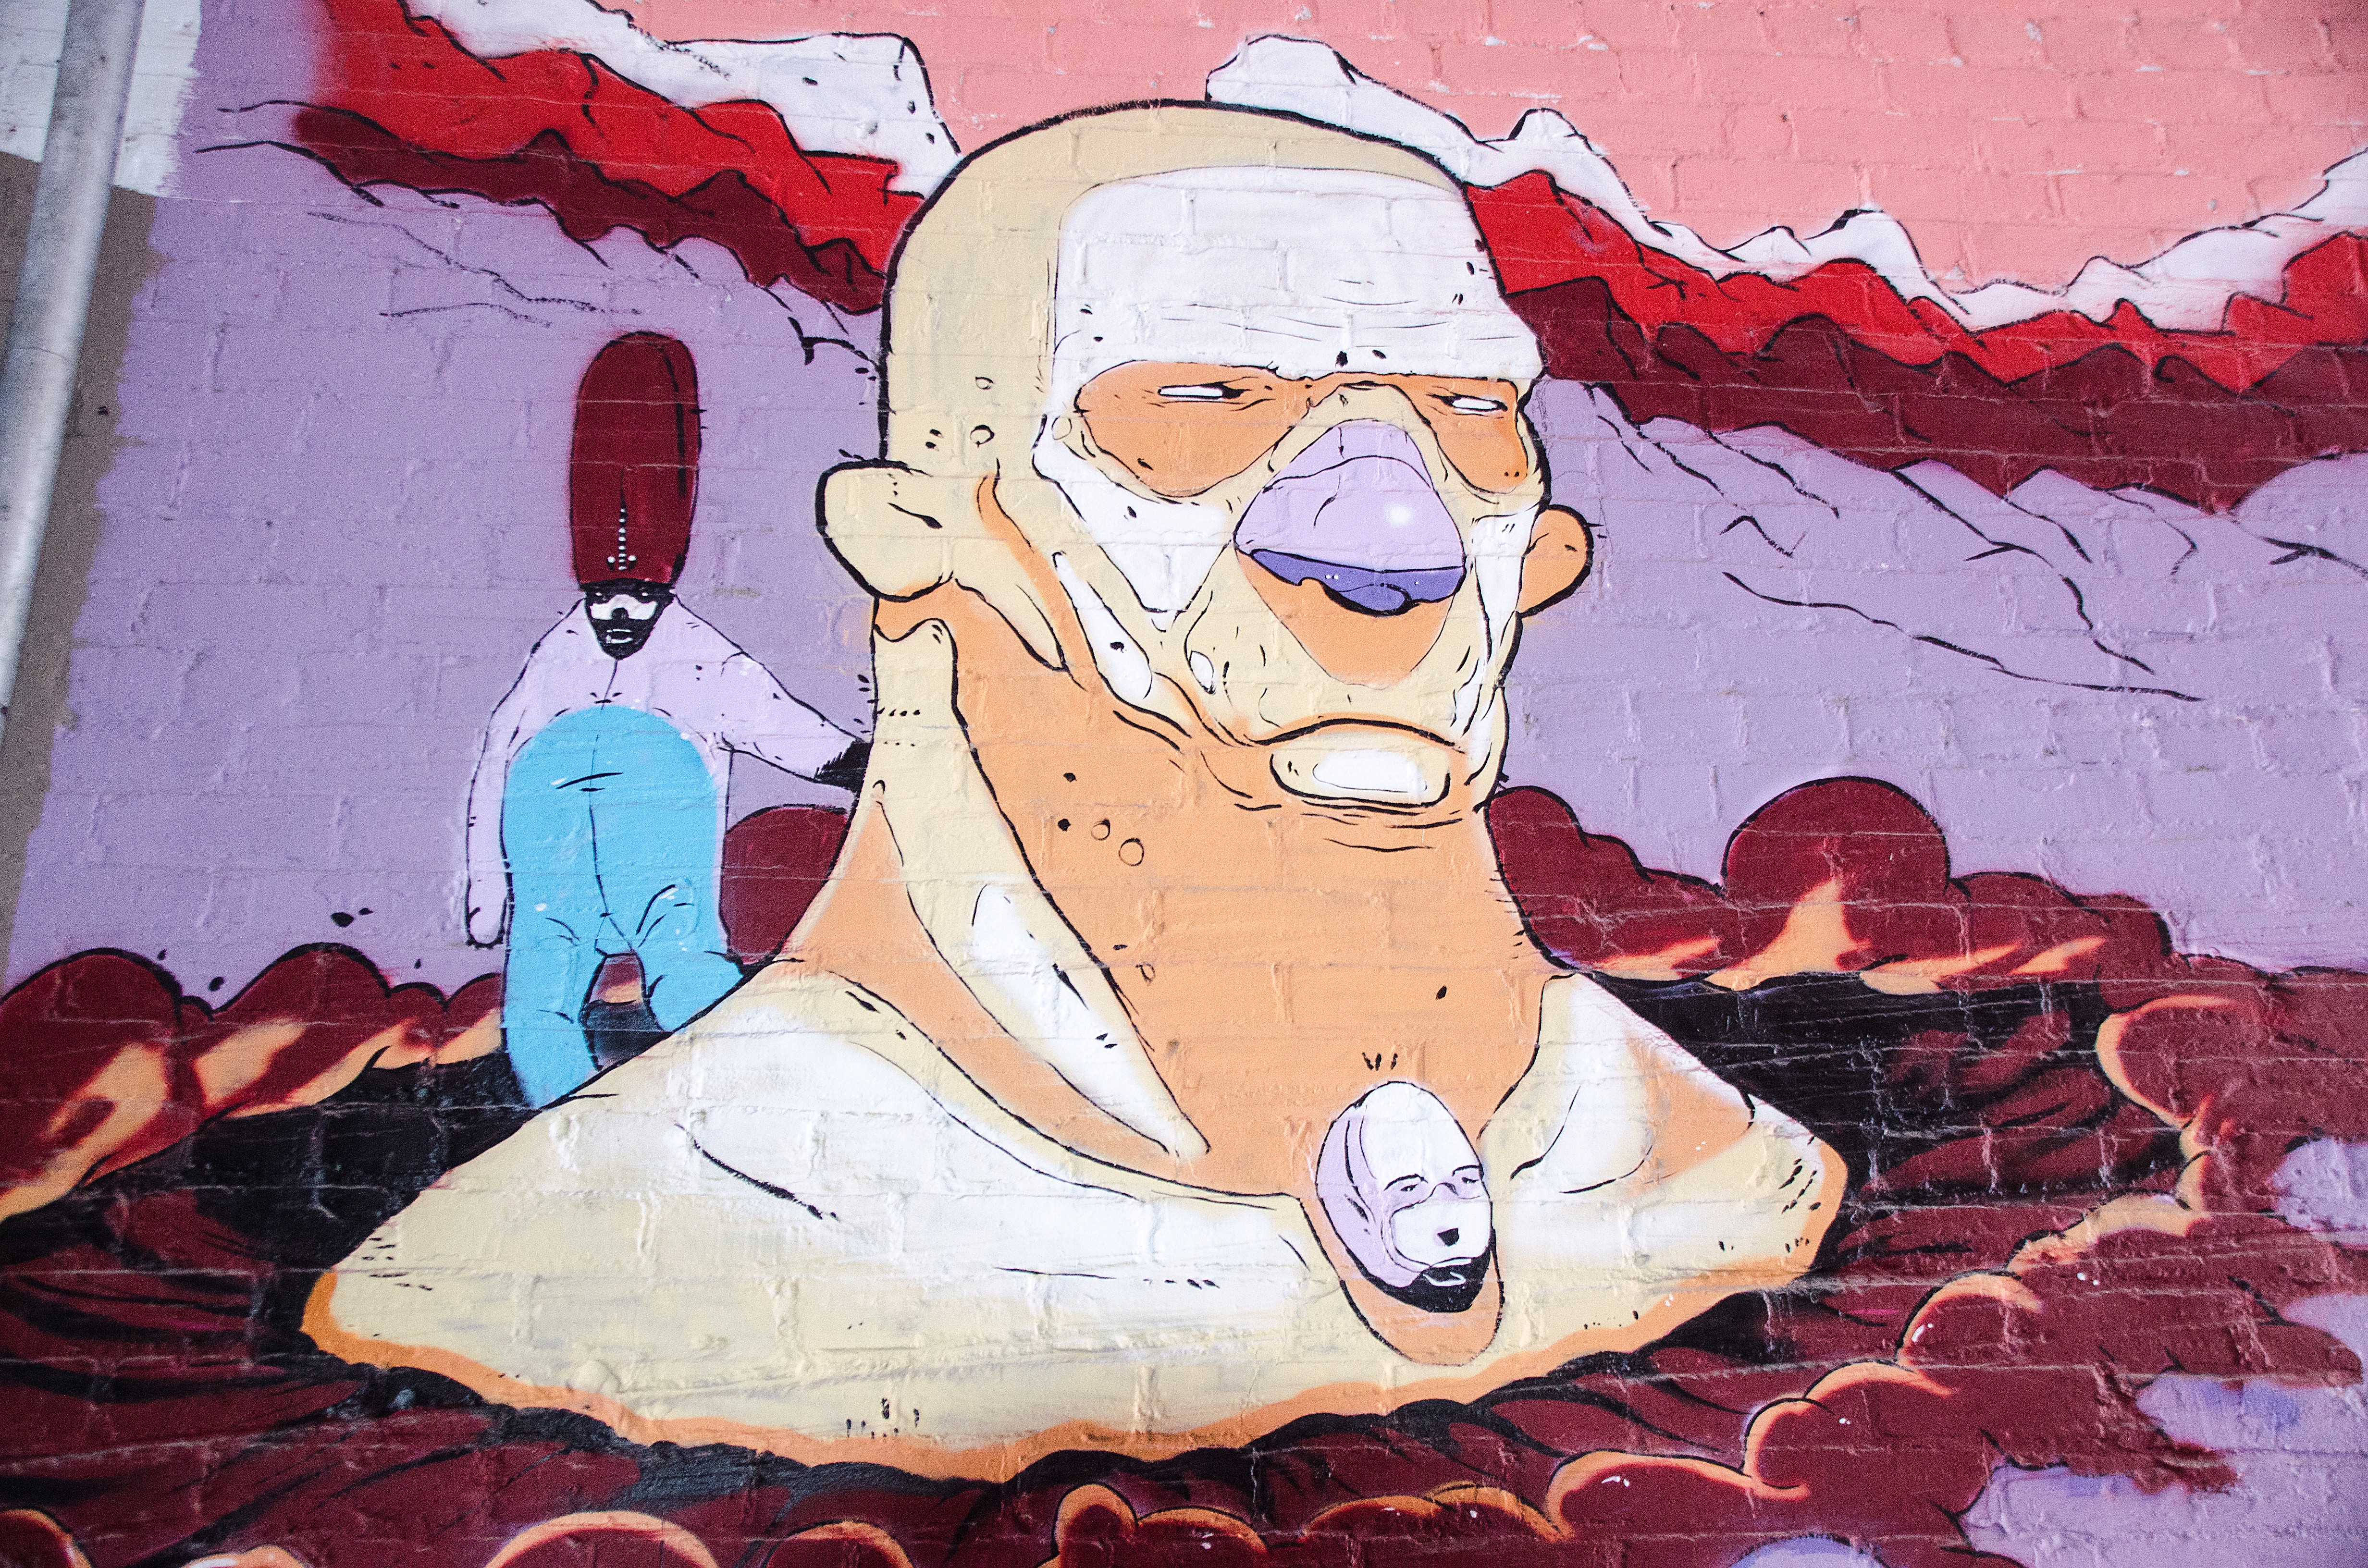
red, color, graffiti, painting, art, drawing, illustration, canada, mural, quebec, sherbrooke